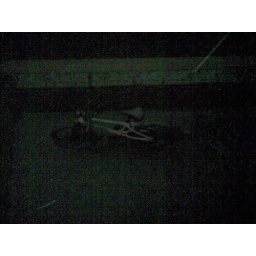
Finally snowing in Brighton!   And yes, Ryan, your bike is full of white powder!